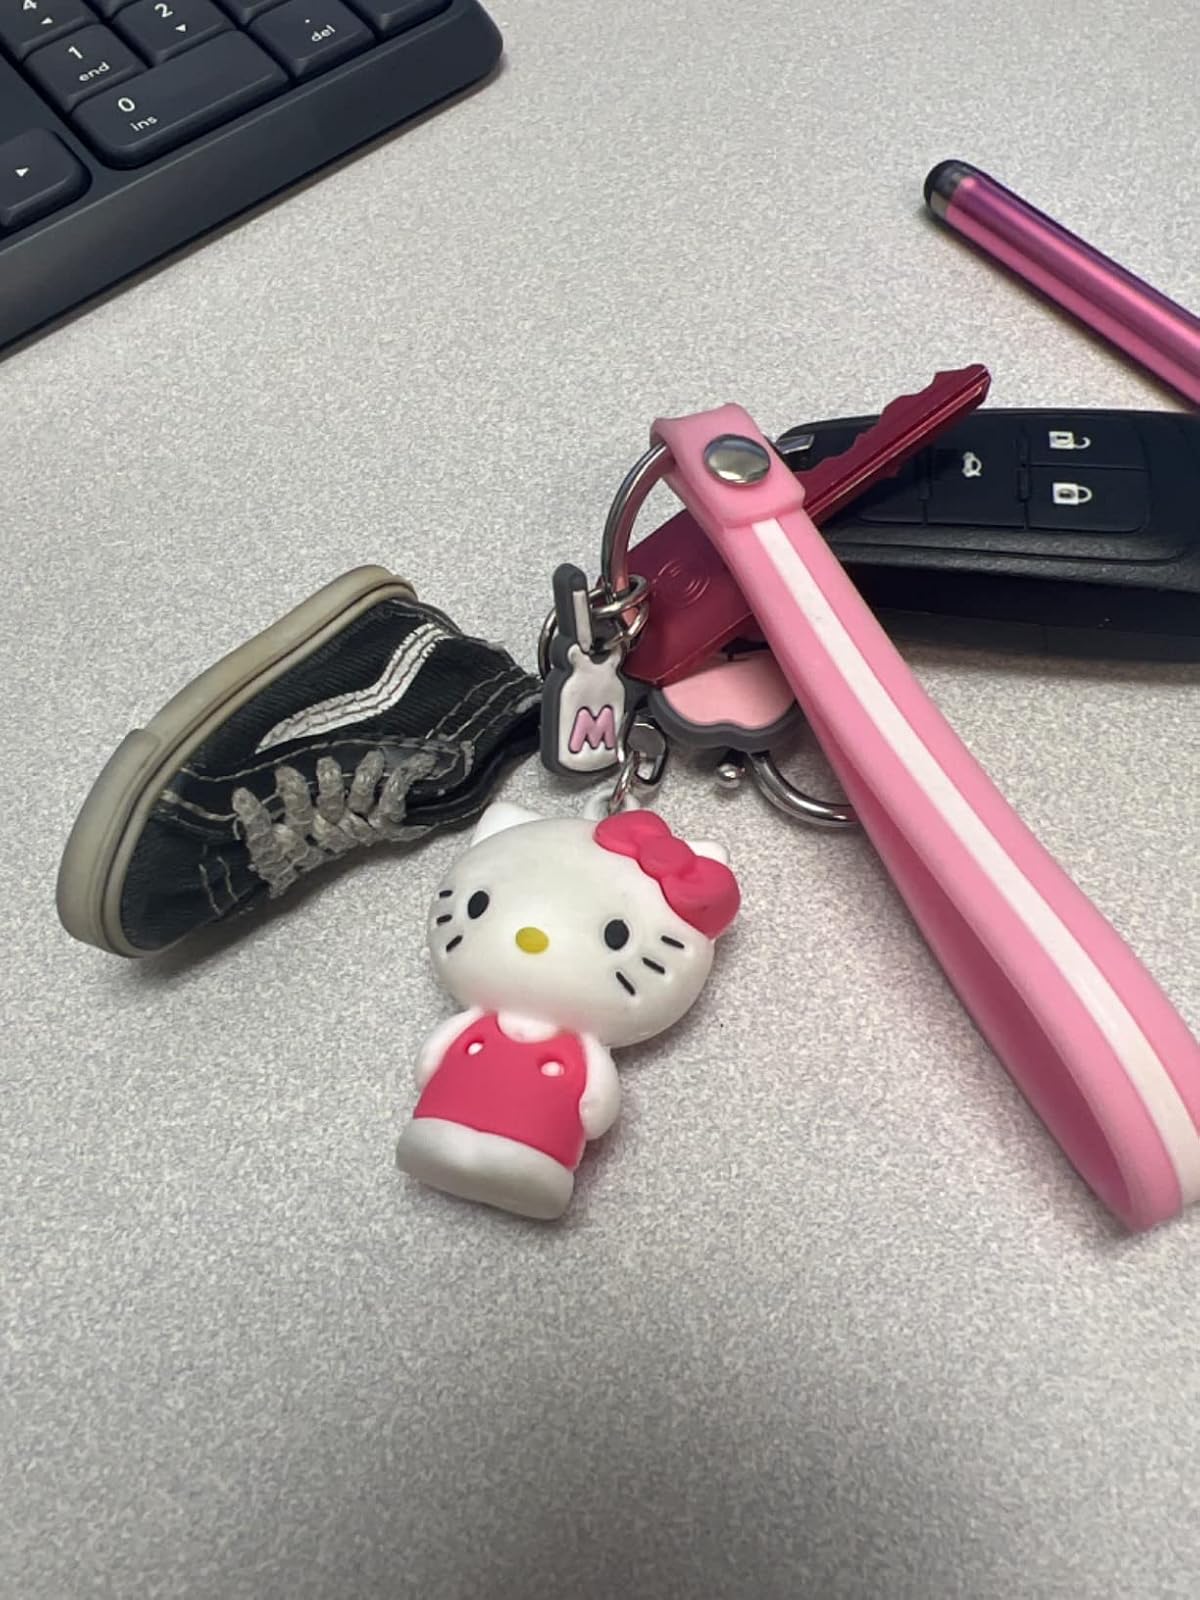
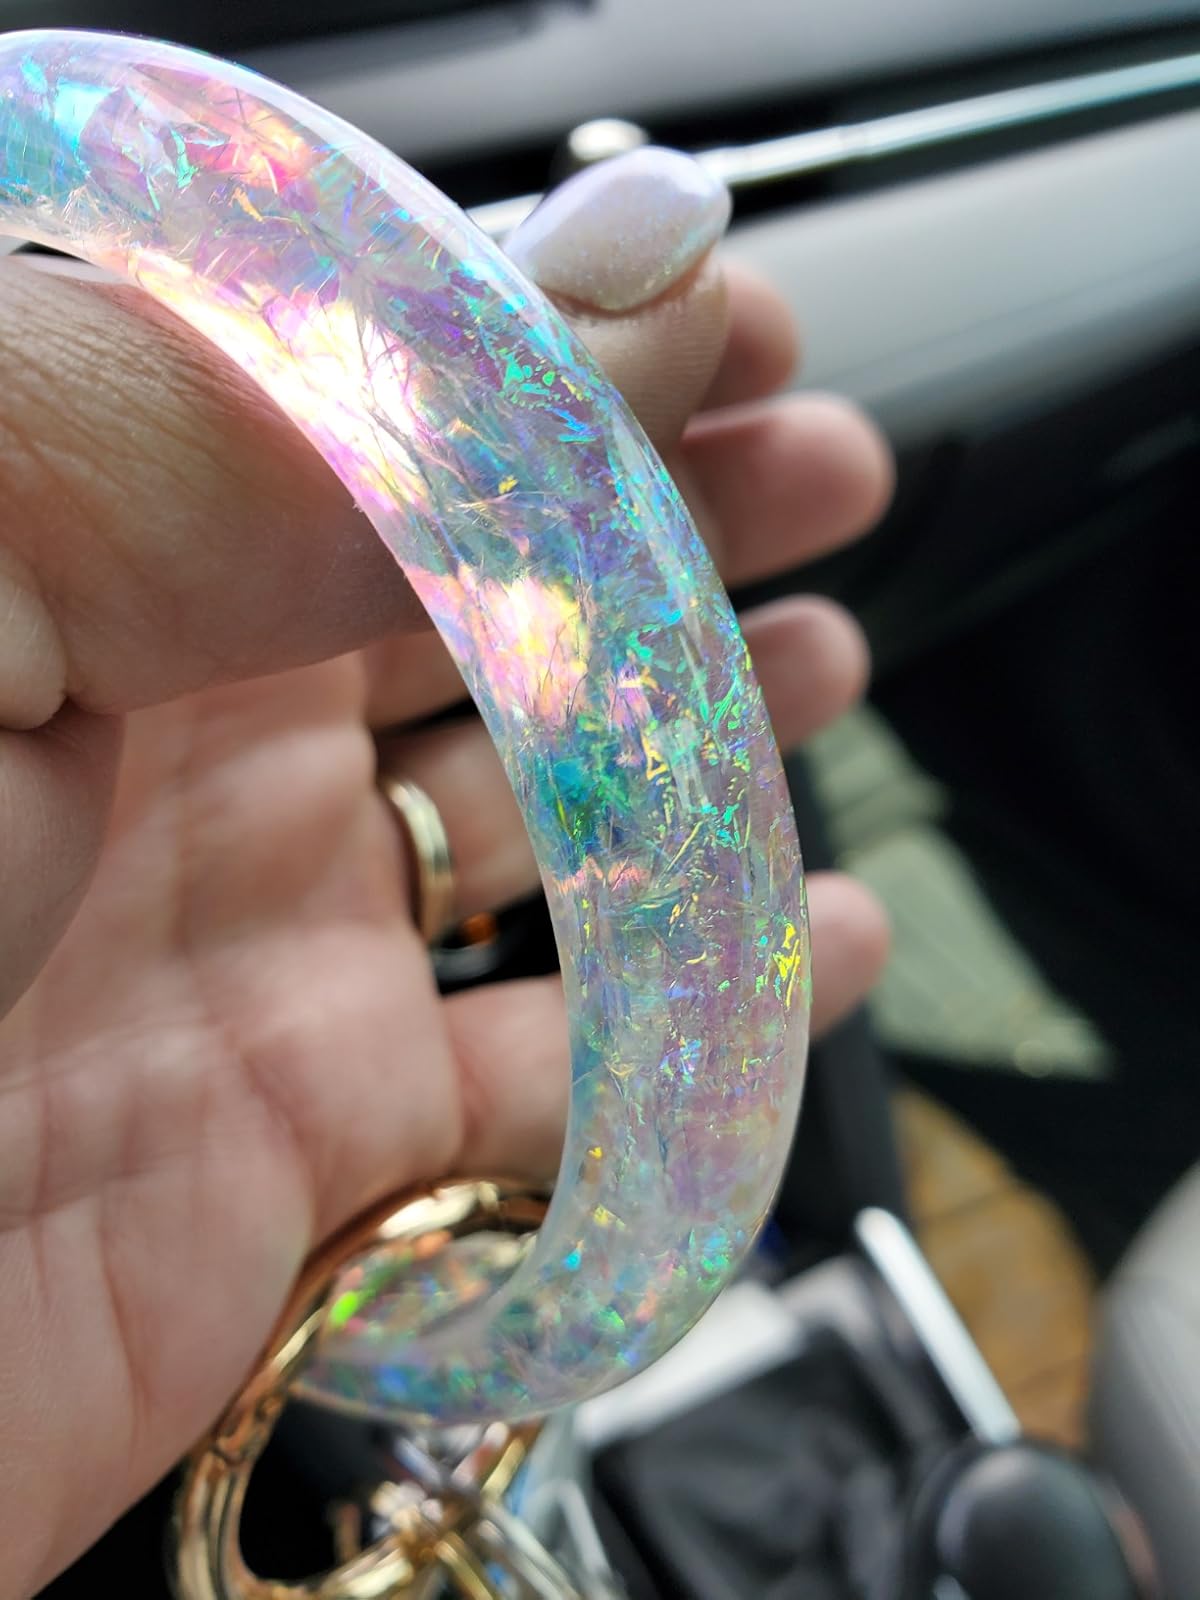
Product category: accessories_keychain
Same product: no